List of iZombie characters

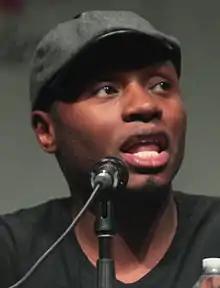
Malcolm Goodwin

Olivia "Liv" Moore (portrayed by Rose McIver) is the series' main protagonist. A former medical resident who became a zombie when she attended a boat party that was attacked by people who had just taken a new designer drug called "Utopium" while also consuming the Max Rager energy drink. She was scratched by Blaine while he was in full-on zombie mode.